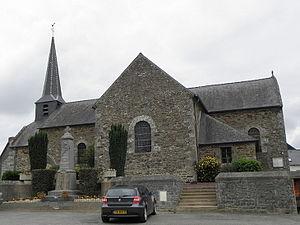
Vue méridionale de l'église Saint-Martin-de-Tours de Plesder (35).
Plesder est une commune française située dans le département d'Ille-et-Vilaine en région Bretagne, peuplée de 790 habitants.